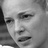
Emotion: neutral